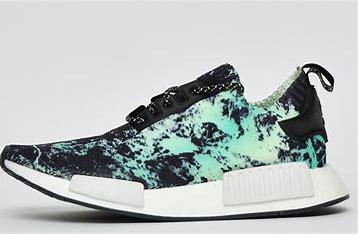
Brand: Adidas
Model: NMD_R1 Pk